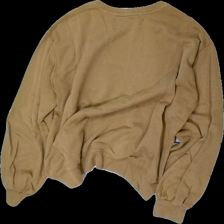
View: back
Type: Sweater
Category: Ladies
Brand: Not in the list
Brand text on label: Mos Mosh
Colors: Beige
Material: 66% cotton, 34% viscose
Pattern: Logo print
Cut: Regular, C-collar
Season: All
Stains: Minor
Damage location: middle left
Damage 2 location: middle right
Damage 3 location: bottom left
Price range: <50
Recommended usage: Export